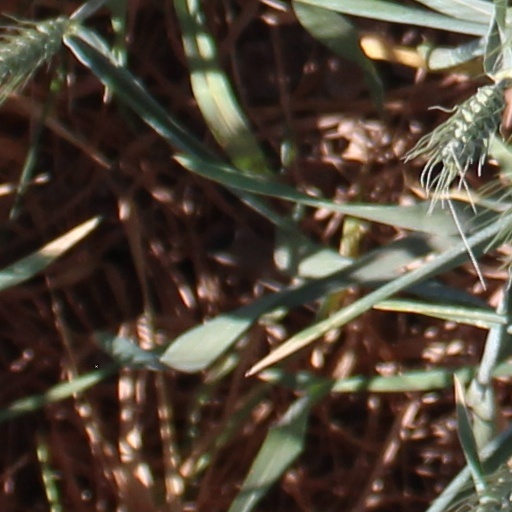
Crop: wheat